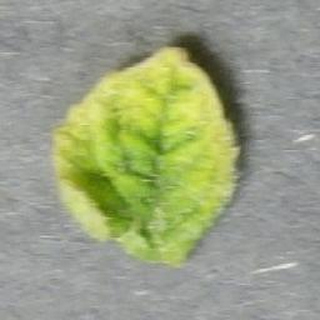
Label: tomato_yellow_leaf_curl_virus